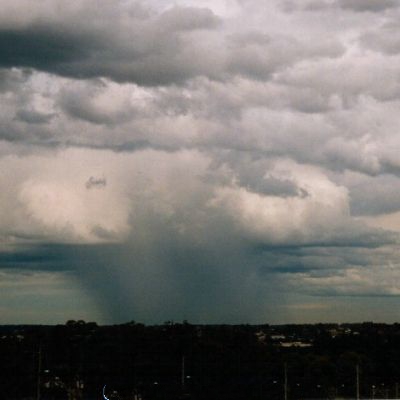
Cloud type: Cirrostratus (Cs)